Princess Maria Carolina of Bourbon-Two Sicilies (1822–1869)

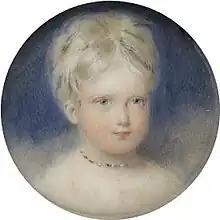
Portrait miniature of Maria Carolina Augusta in her early years. The miniature is undated and the artist is unknown.

Maria Carolina was born in Vienna on 26 April 1822, the only surviving child of Leopold, Prince of Salerno and his wife and niece Archduchess Maria Clementina of Austria.